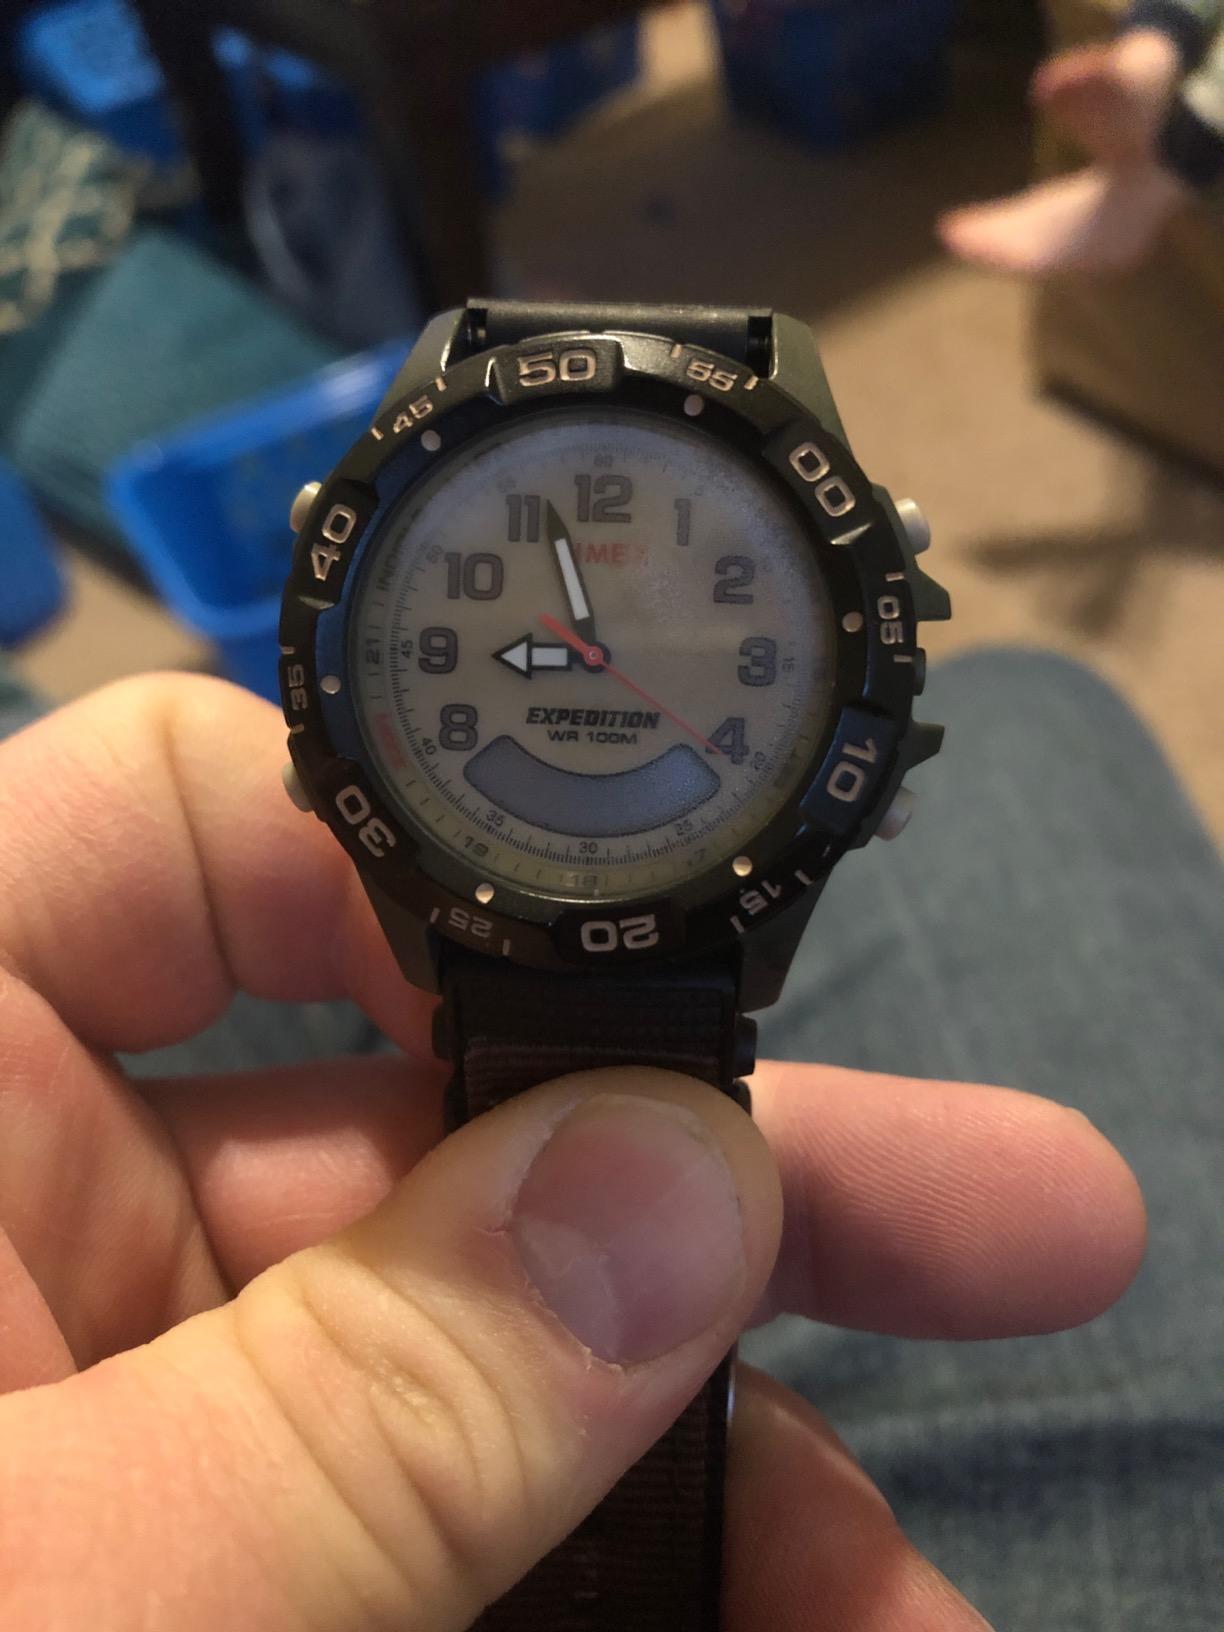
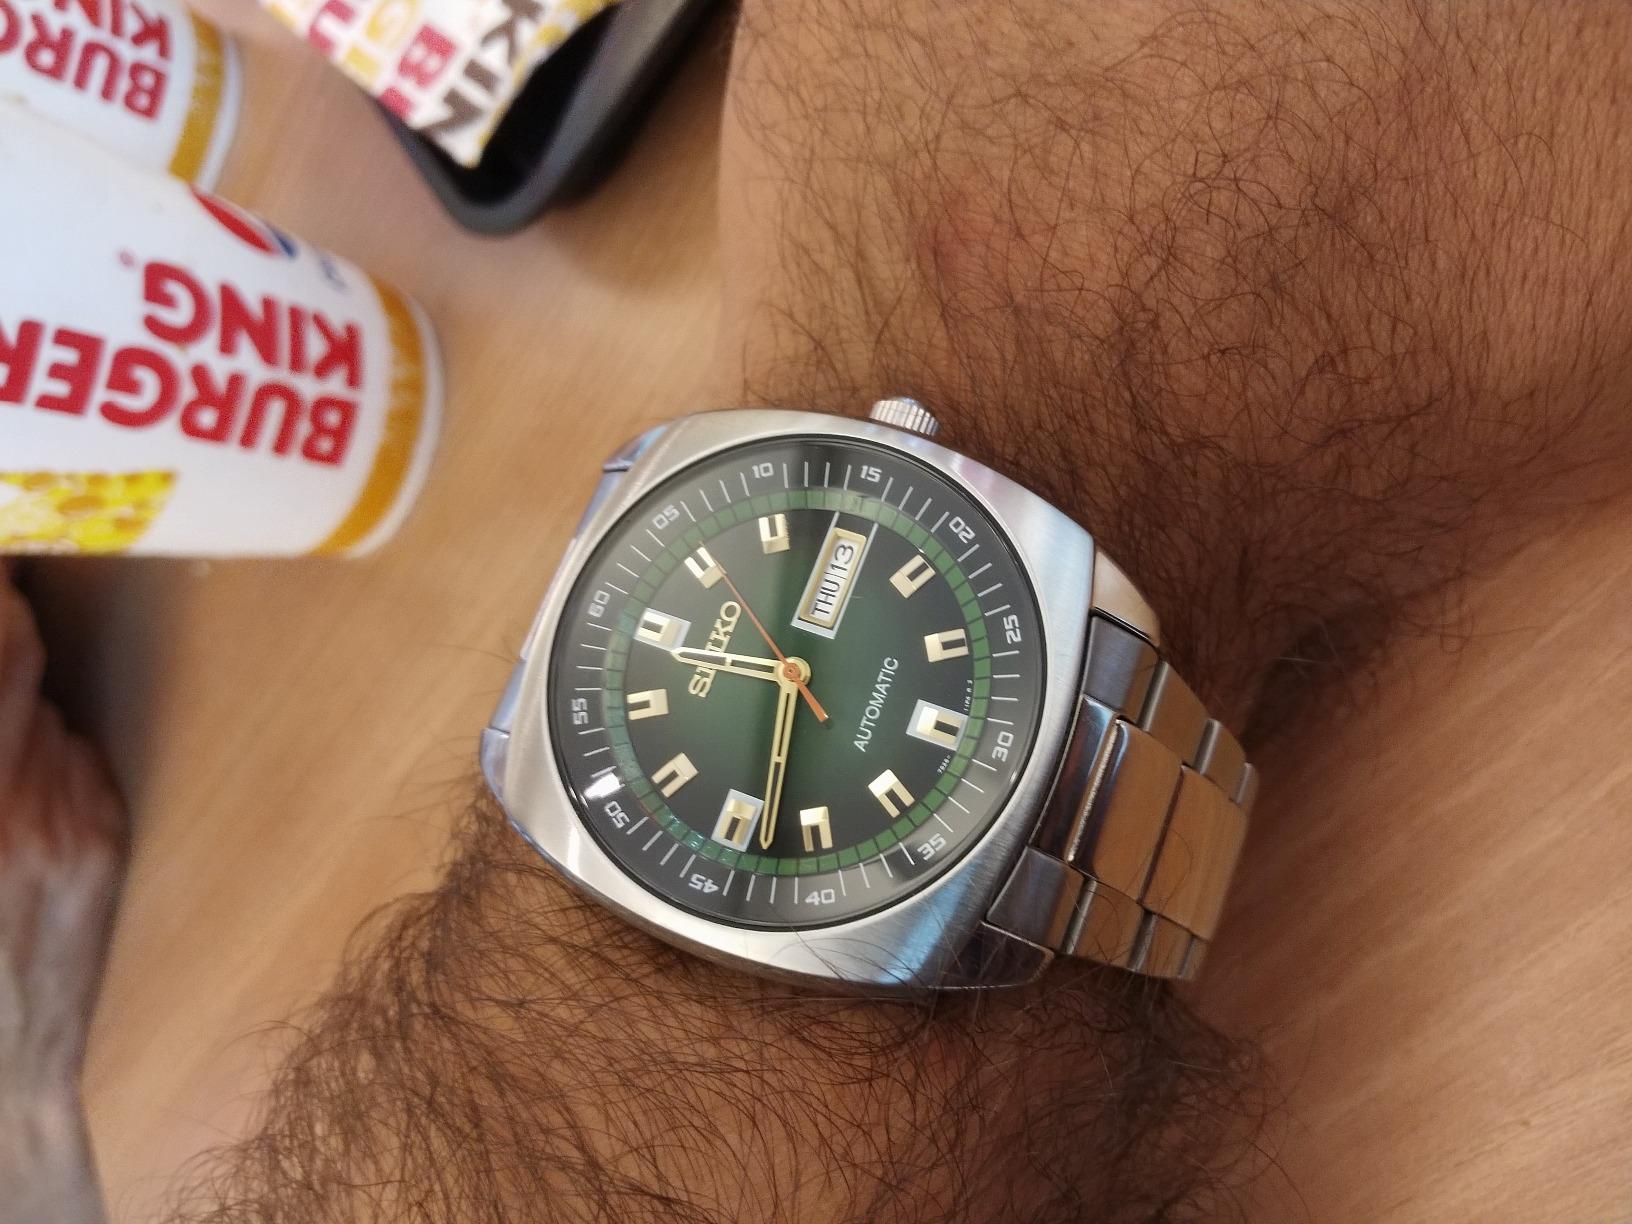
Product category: accessories_watch
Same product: no